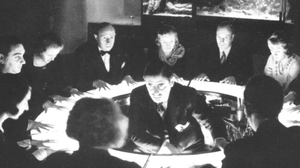
Hermann Steinschneider, dit Erik Jan Hanussen était un illusionniste, voyant et hypnotiseur, personnalité célèbre du music-hall en Allemagne durant l'entre-deux-guerres. Il est notamment connu pour avoir conseillé Hitler au début du nazisme, sur la façon de mettre en scène ses discours.